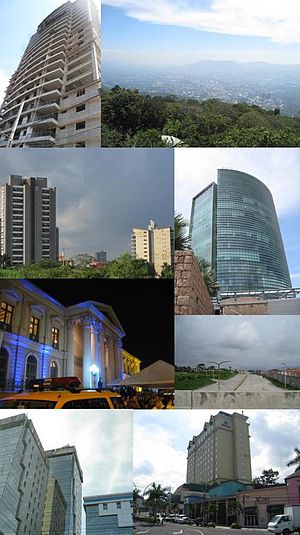
San Salvador
San Salvador er hovedstaden i El Salvador og har 567.698 indbyggere, hvilket gør den til den næststørste by i Mellemamerika. Stor-San Salvador har omkring 2,1 millioner indbyggere.